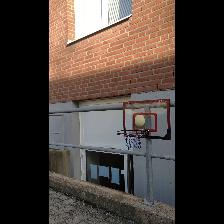
Label: NonHuman